Quadrat Elahi Rahman Shafique

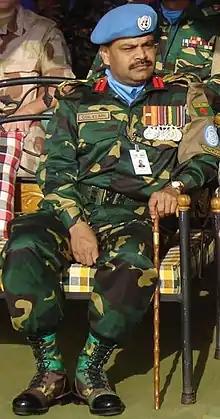

Quadrat Elahi Rahman Shafique (1 November 1962 – 25 February 2009) was a colonel in the Bangladesh Army who died in the 2009 Bangladesh Rifles mutiny.